Southern question

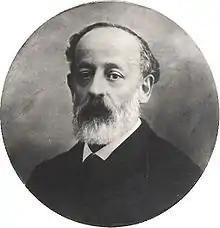
Pasquale Villari

The scarcity of capital was felt everywhere, but especially in the south, where savings were immobilised in land or precious coins. In his essay "North and South", Nitti notes that when the coins of the pre-unitary states were unified, 443 million coins of various metals were withdrawn in the south, compared with 226 million in the rest of Italy.